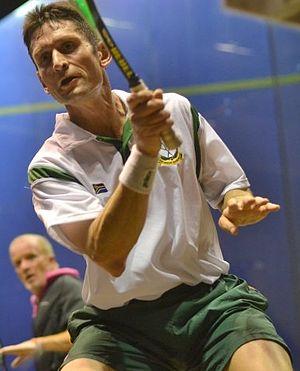
Craig van der Wath, né le 28 juin 1966 à Bloemfontein, est un joueur professionnel de squash représentant l'Afrique du Sud. Il atteint en mars 1998 la 31ᵉ place mondiale sur le circuit international, son meilleur classement. Il est champion d'Afrique du Sud à quatre reprises. Il continue d'être actif dans les compétitions seniors remportant de nombreux titres de champion du monde. Il est désormais entraineur de squash à Johannesbourg.